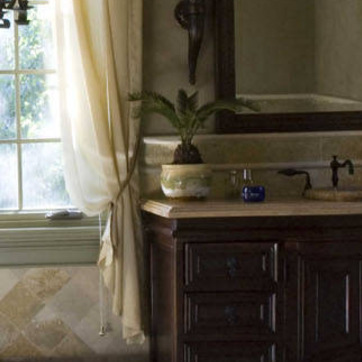
Material: ceramic